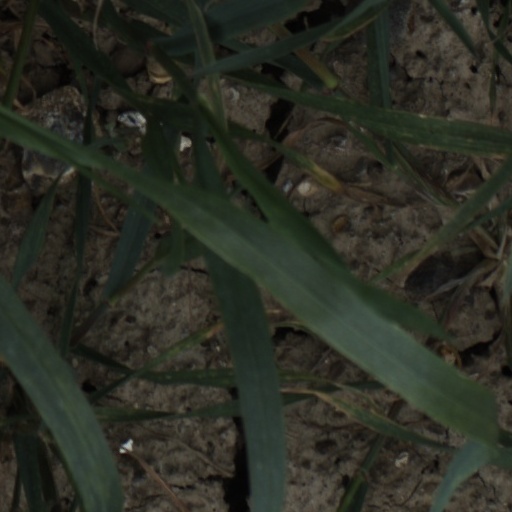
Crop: wheat